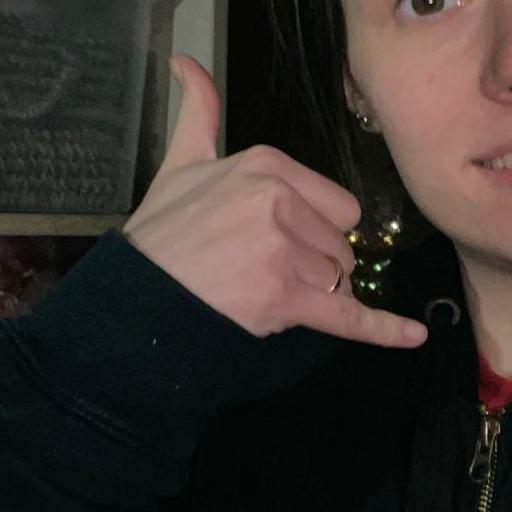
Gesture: call